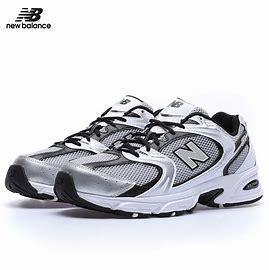
Brand: New
Model: Balance New Balance 530